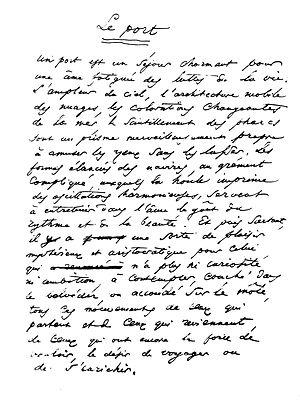
Le Port est un poème en prose de Charles Baudelaire paru en 1869 dans le recueil Le Spleen de Paris, après avoir été publié dans la Revue de Paris le 25 décembre 1864 avec Les Yeux des pauvres, Les Projets, Le Miroir, La Solitude et La Fausse monnaie.
Charles Baudelaire est un poète français. Né à Paris le 9 avril 1821, il meurt dans la même ville le 31 août 1867.
Le Spleen de Paris, également connu sous le titre Petits Poèmes en prose, est un recueil posthume de poèmes en prose de Charles Baudelaire, établi par Charles Asselineau et Théodore de Banville. Il a été publié pour la première fois en 1869 dans le quatrième volume des Œuvres complètes de Baudelaire publié par l'éditeur Michel Levy après la mort du poète.